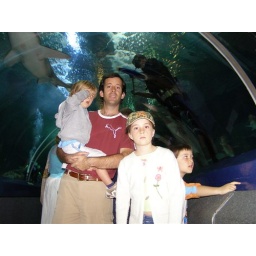
under water world en moolooba beach